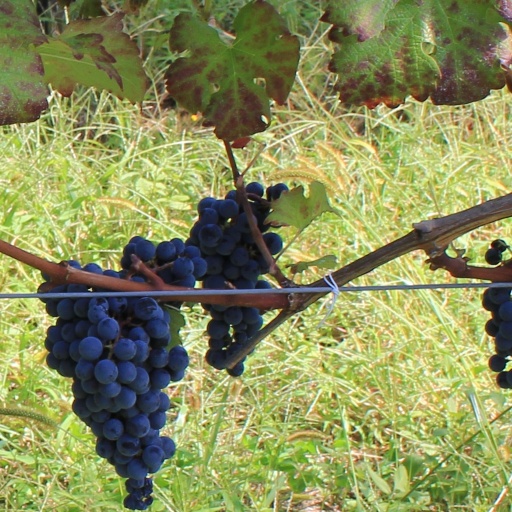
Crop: grape